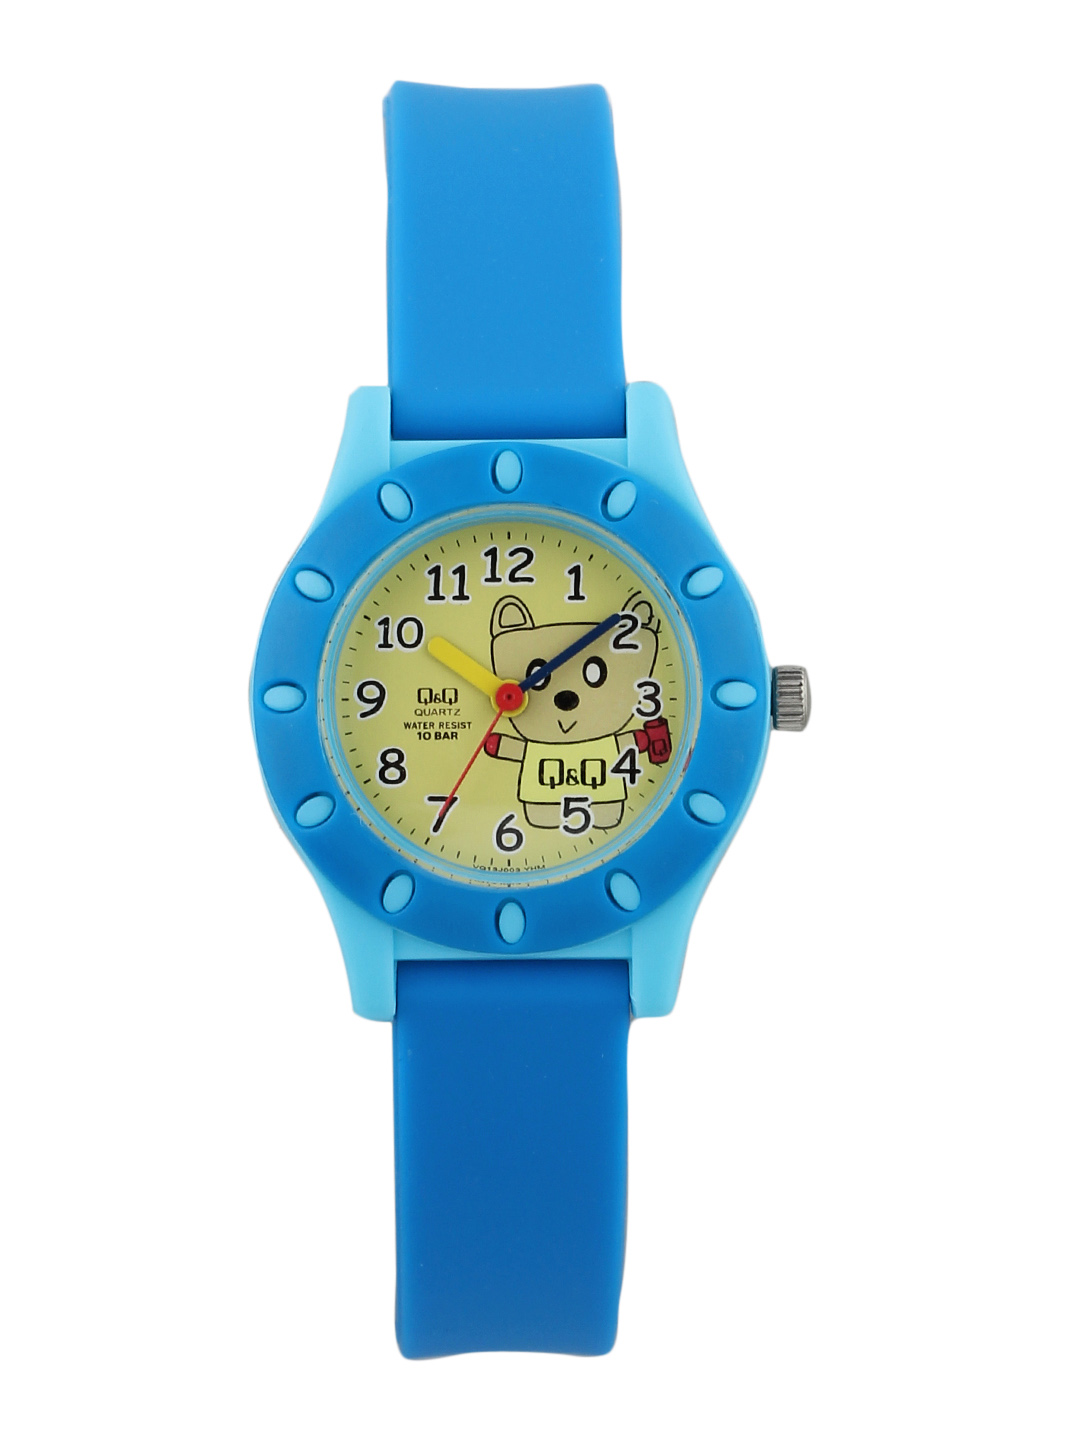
Q&Q Kids Unisex Yellow Dial Analog Watch
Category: Accessories / Watches / Watches
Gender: Unisex
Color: Yellow
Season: Winter 2016
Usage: Casual